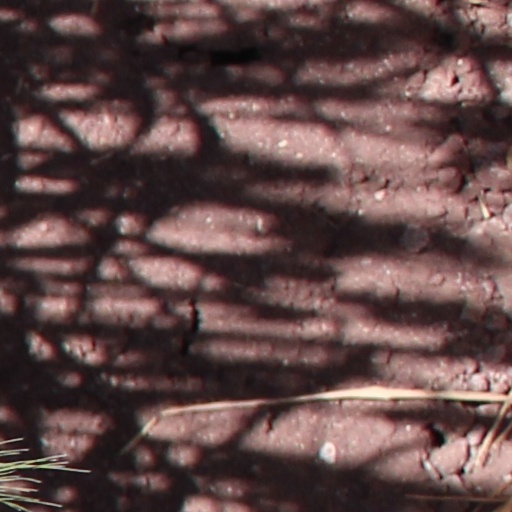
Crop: wheat